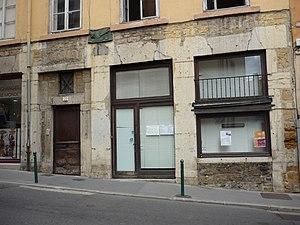
Lyon - Rue de la Bombarde, n° 10 (2)
La rue de la Bombarde est une rue du 5ᵉ arrondissement de Lyon, en France.